Carlos Jarque

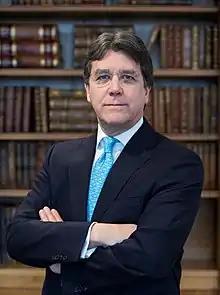
Carlos M. Jarque Uribe

Carlos M. Jarque Uribe (born October 18, 1954 in Mexico City) is a Mexican economist, currently Executive Director of América Móvil and Board Member of the Leading Global Group in Citizen Services FCC (Fomento de Construcciones y Contratas). He has had a distinguished career in the private sector, in public service (national and multilateral) and in the academic world.